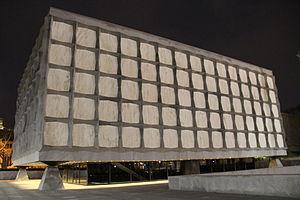
La bibliothèque de l'Université Yale est constituée d'un ensemble de bibliothèques faisant partie de l'université Yale à New Haven, Connecticut. La collection de la bibliothèque, qui a pour origine un don de plusieurs dizaines de livres à une nouvelle «école collégiale» fait en 1701, contient maintenant environ 15,2 millions de volumes logés dans quinze bâtiments universitaires ce qui en fait la troisième bibliothèque universitaire en Amérique du Nord.